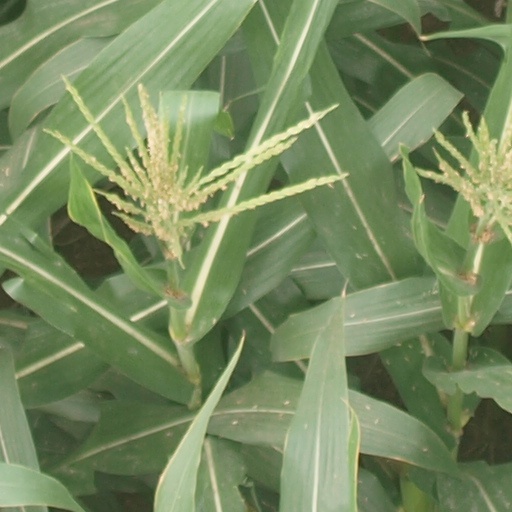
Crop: maize; corn